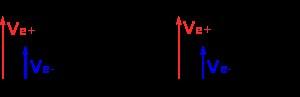
Un amplificateur opérationnel est un amplificateur différentiel : c'est un amplificateur électronique qui amplifie une différence de potentiel électrique présente à ses entrées. Initialement, les AOP ont été conçus pour effectuer des opérations mathématiques dans les calculateurs analogiques : ils permettaient d'implémenter facilement les opérations mathématiques de base comme l'addition, la soustraction, l'intégration, la dérivation et d'autres. Par la suite, l'amplificateur opérationnel est utilisé dans bien d'autres applications comme la commande de moteurs, la régulation de tension, les sources de courants ou encore les oscillateurs.
Les applications de l'amplificateur opérationnel sont divisées en deux grandes catégories suivant la nature de la contre-réaction :